Reproductive isolation

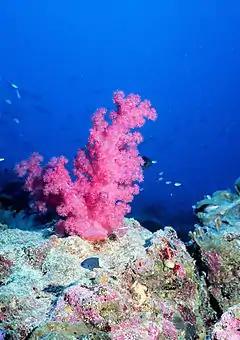
In coral reefs, "gamete incompatibility" prevents the formation of numerous inter-species hybrids.

A number of mechanisms which act after fertilization preventing successful inter-population crossing are discussed below.